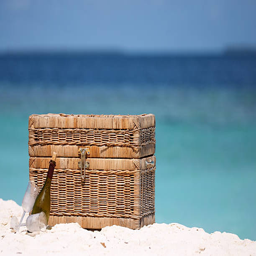
picnic basket on a beach with the ocean in the background